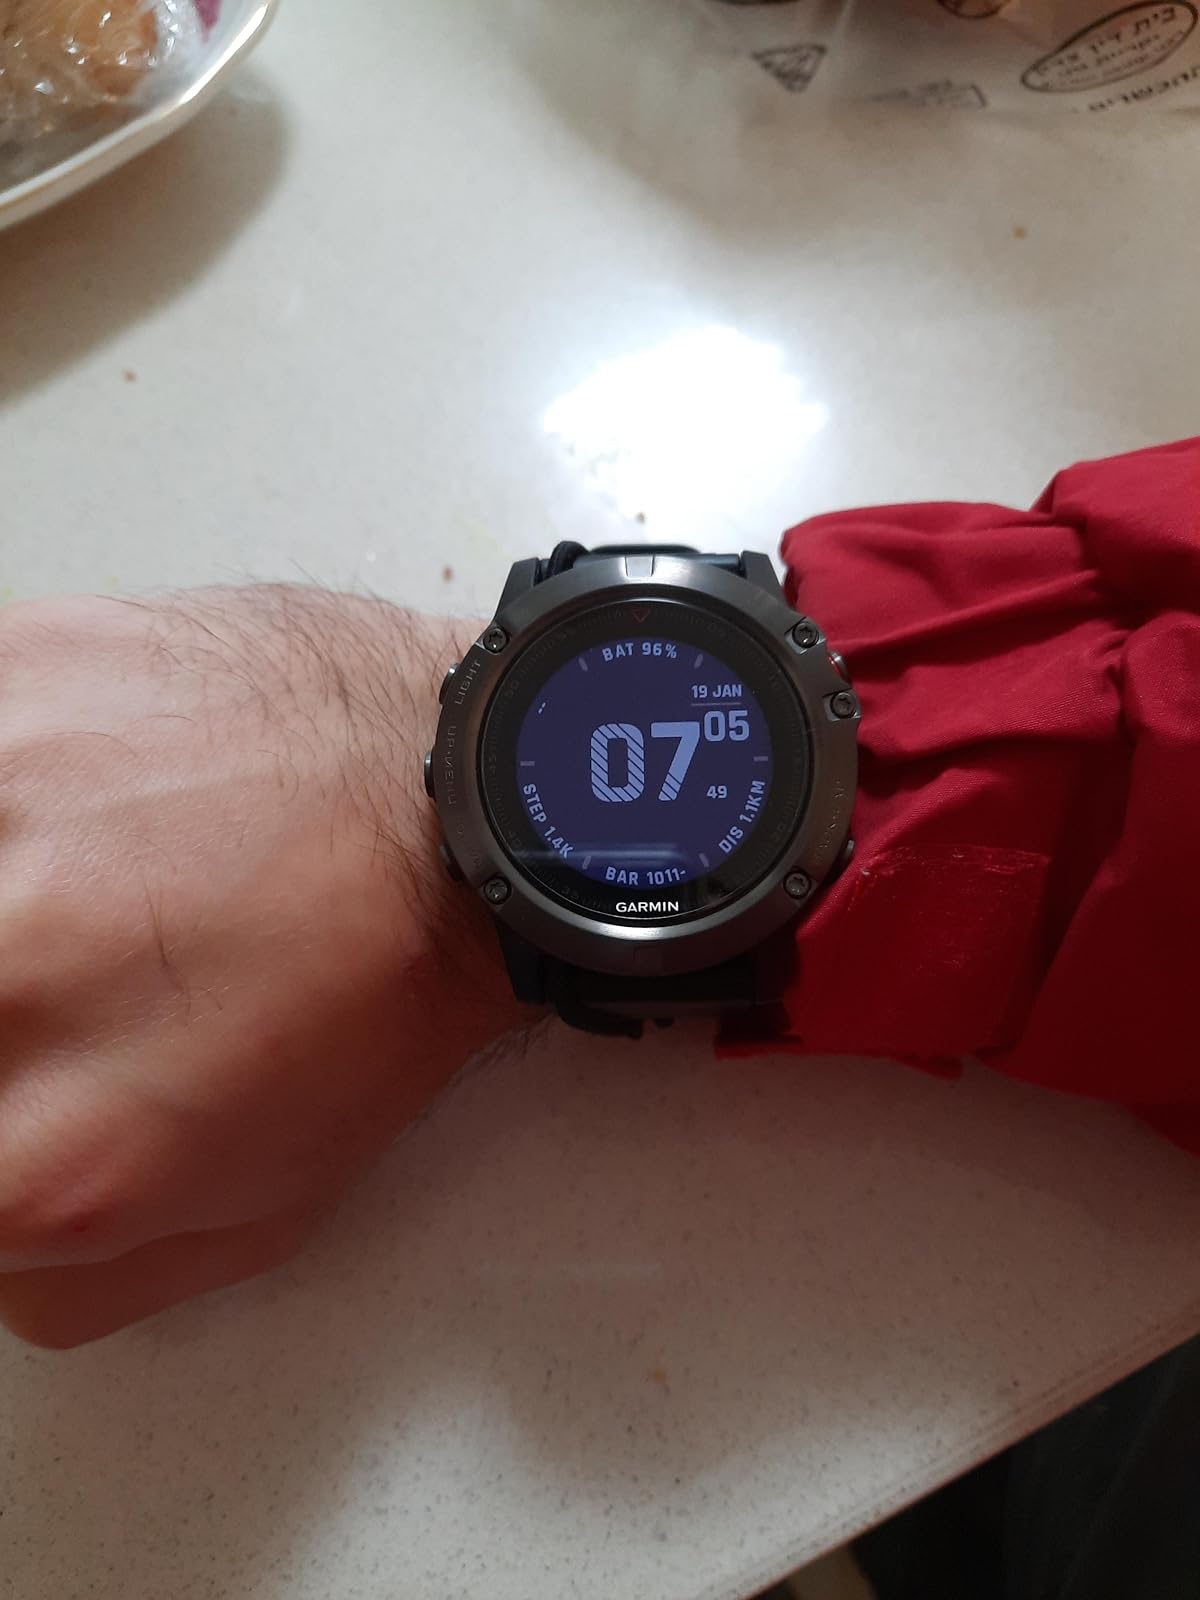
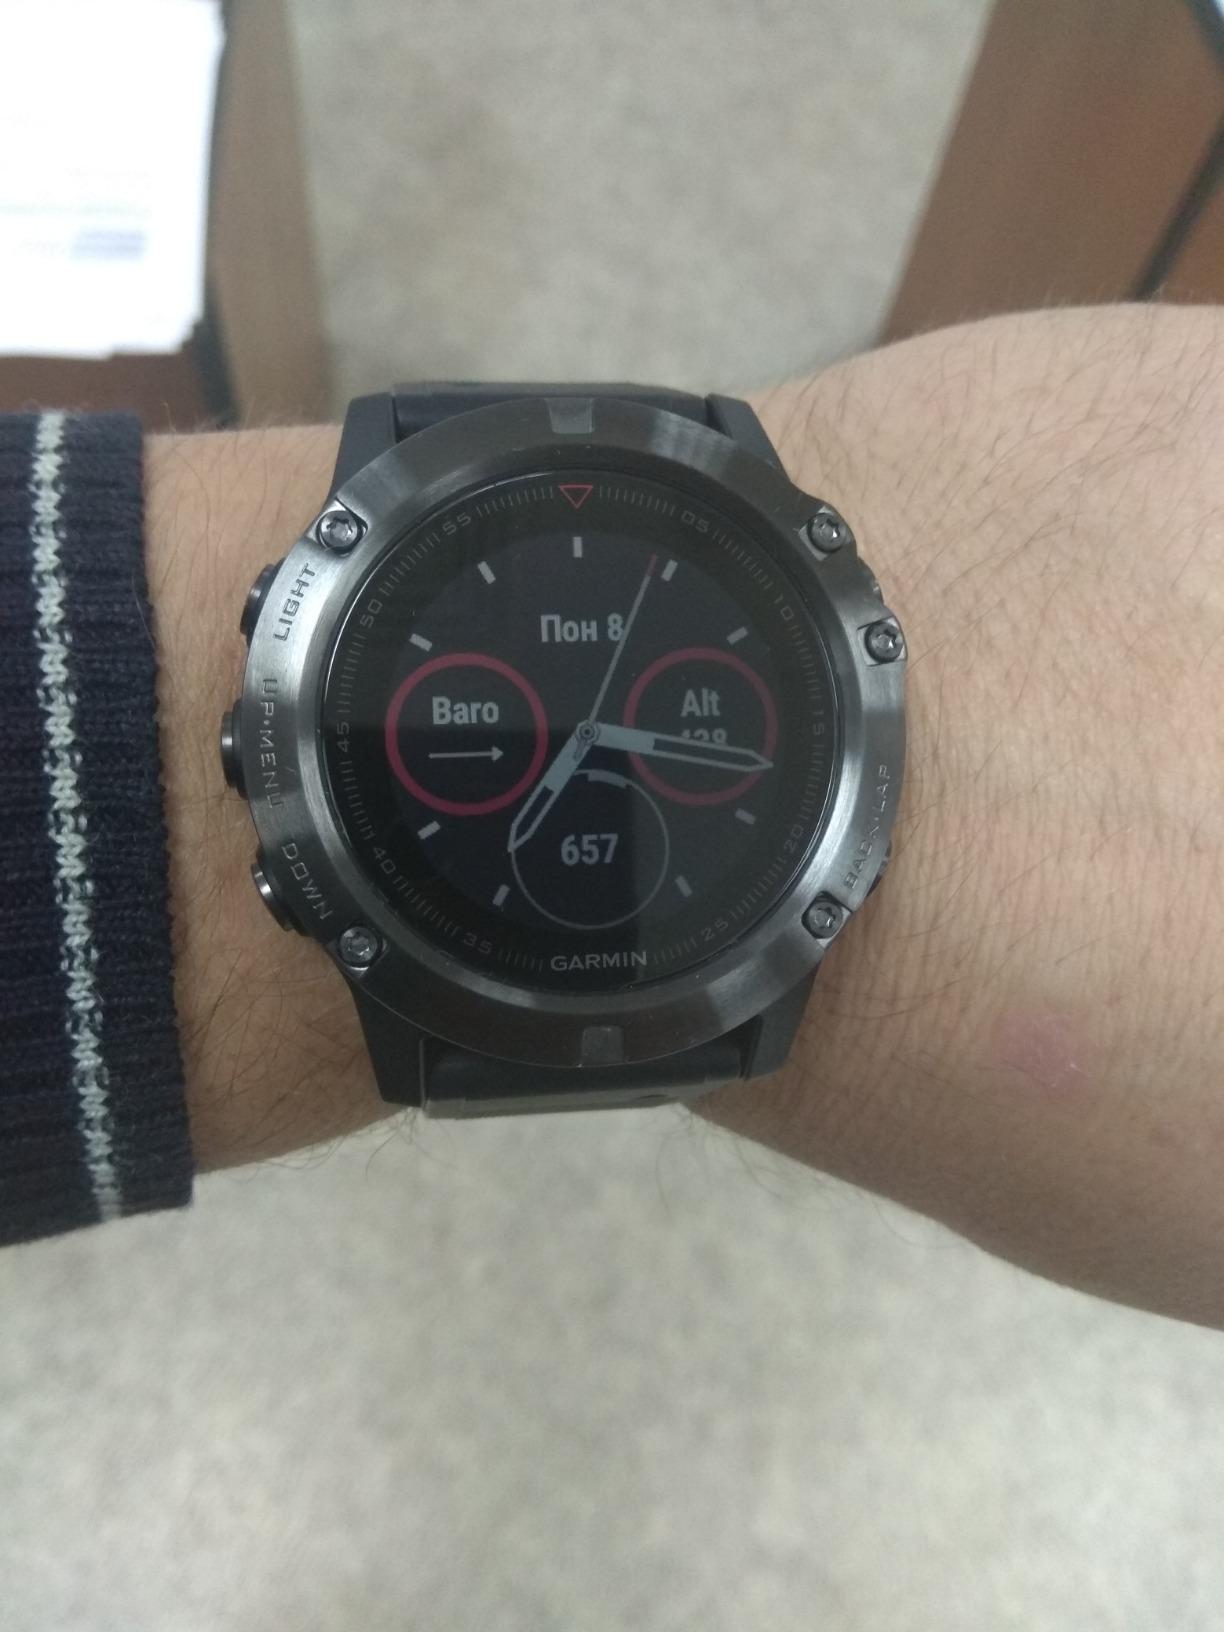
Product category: smartwatch
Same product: yes